Enzo Avitabile

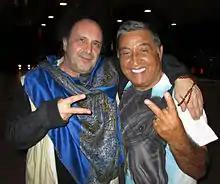
Enzo Avitabile and Mario Trevi (2015)

In the same year, he recorded "Black tarantella", an award-winning record with new songs that included duets and collaborations with outstanding international musicians from Europe, America and Africa like, among others, David Crosby, Bob Geldof and Franco Battiato.